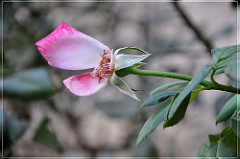
Flower: rose